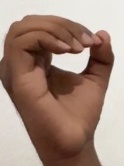
ASL sign: O